Presidential state car (South Korea)

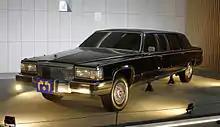
The 1992 Cadillac that served as the former presidential state car of South Korea with the presidential seal on the license plate

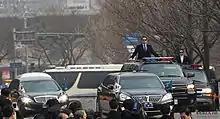
Mercedes-Benz W222 S600 Pullman Guard and Hyundai Equus Stretch Edition at the 2013 inauguration of Park Geun-hye

President Roh Moo-hyun rode in an armoured BMW E65 Security 760Li purchased in 2005 and a 2002-model Mercedes-Benz W220 S600 Guard. Roh used the W220 during peace talks with North Korea. The presidential motorcade was escorted by Chevrolet Tahoe, Chevrolet Suburban, and Ford Excursion, also with several identical Mercedes-Benz W220s.